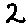
Label: 2